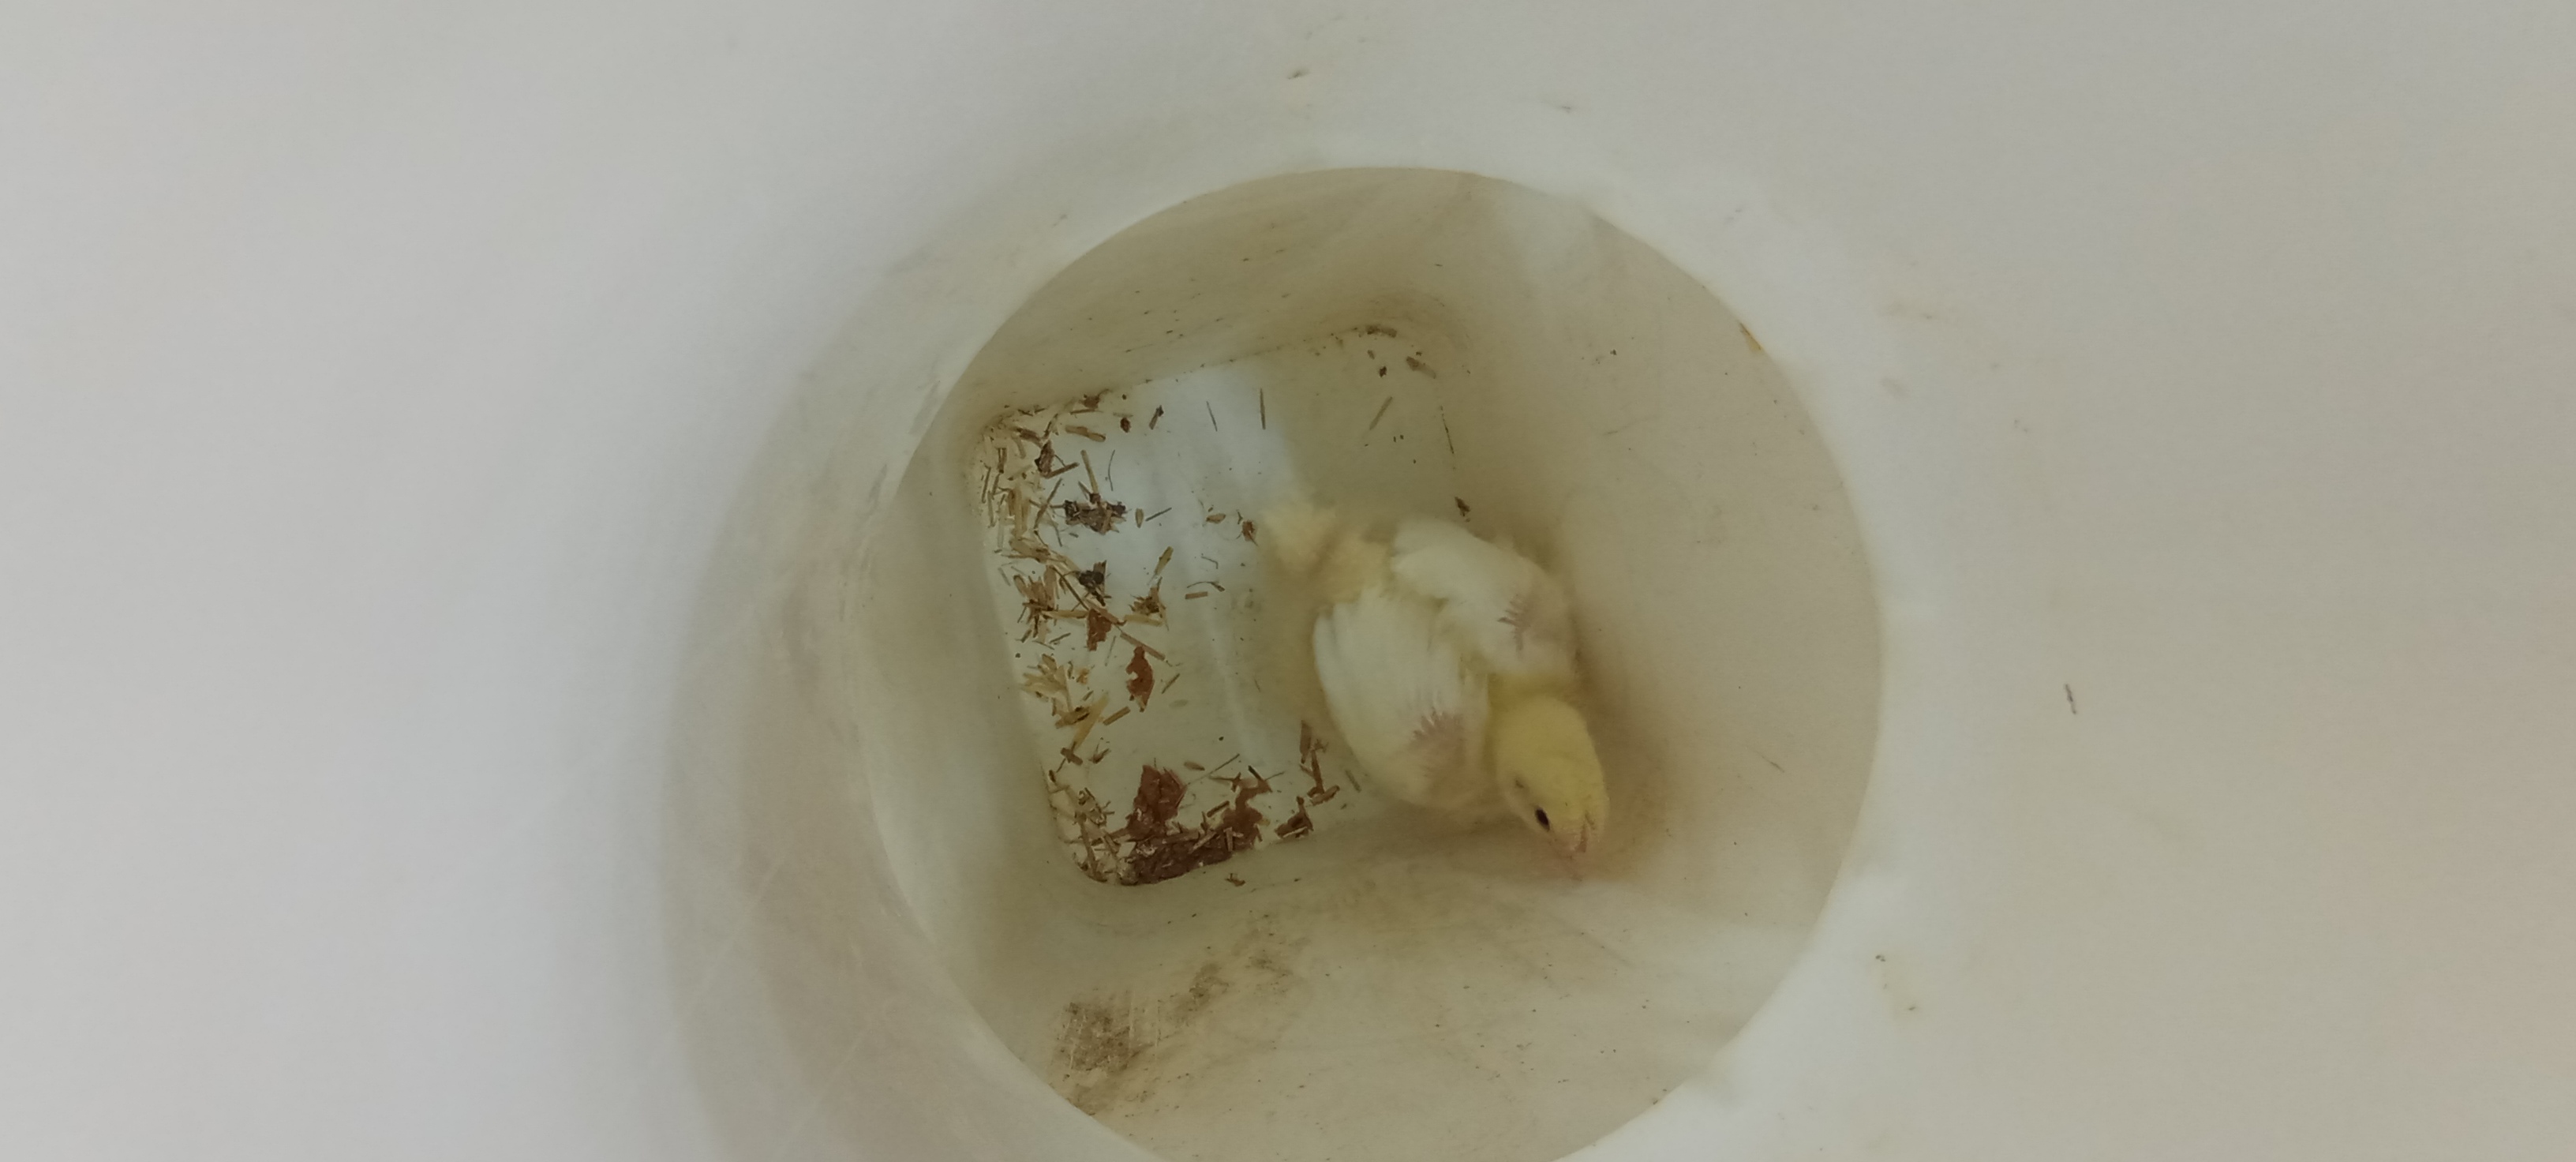
Weight: 560 g